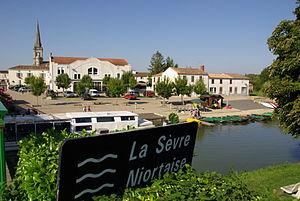
Le port ou embarcadère de Damvix sur la Sèvre niortaise, dans le marais poitevin, en Vendée (France).
Damvix est une commune française située dans le département de la Vendée en région Pays de la Loire.
Le Marais poitevin est une région naturelle de France à cheval entre les départements de Vendée, des Deux-Sèvres et de Charente-Maritime ainsi qu'entre les régions Nouvelle-Aquitaine et Pays de la Loire.